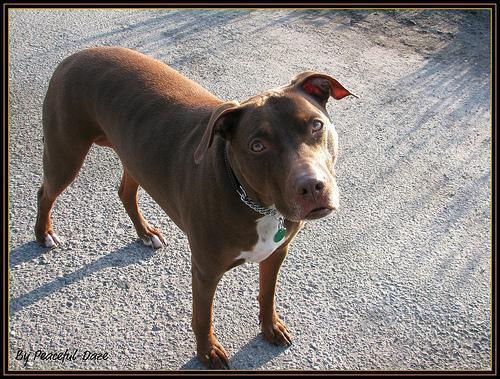
american pit bull terrier